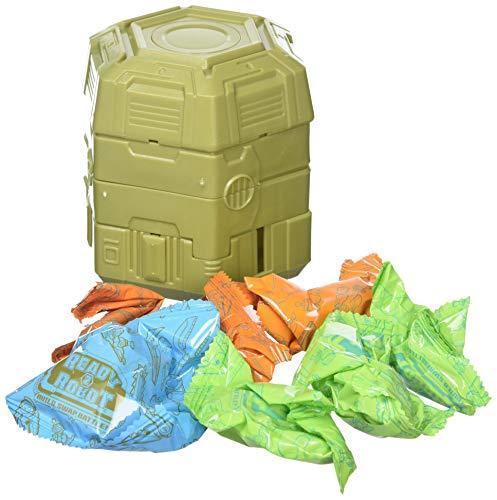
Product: Ready To Robot Singles Series 1-2 Toy, Multicolor
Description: Includes: 7 unique Bot parts, 1 unique pilot, and slime.
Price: $5.89
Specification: ProductDimensions:3.5x3.9x3.9inches|ItemWeight:5.6ounces|ShippingWeight:5.6ounces(Viewshippingratesandpolicies)|ASIN:B07C8X1MQ9|Itemmodelnumber:551058E5C|Manufacturerrecommendedage:6-12years|Batteries:2NonstandardBatterybatteriesrequired.